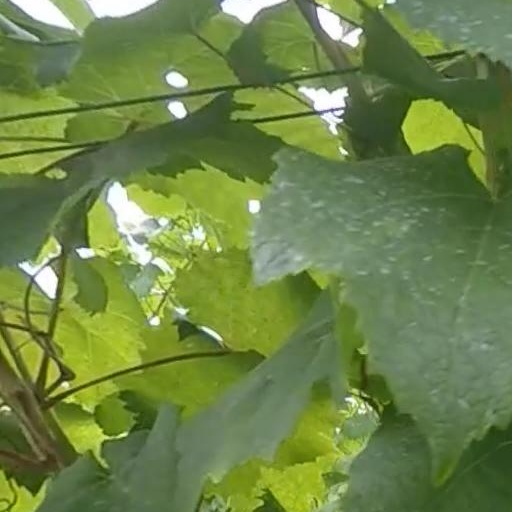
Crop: grape